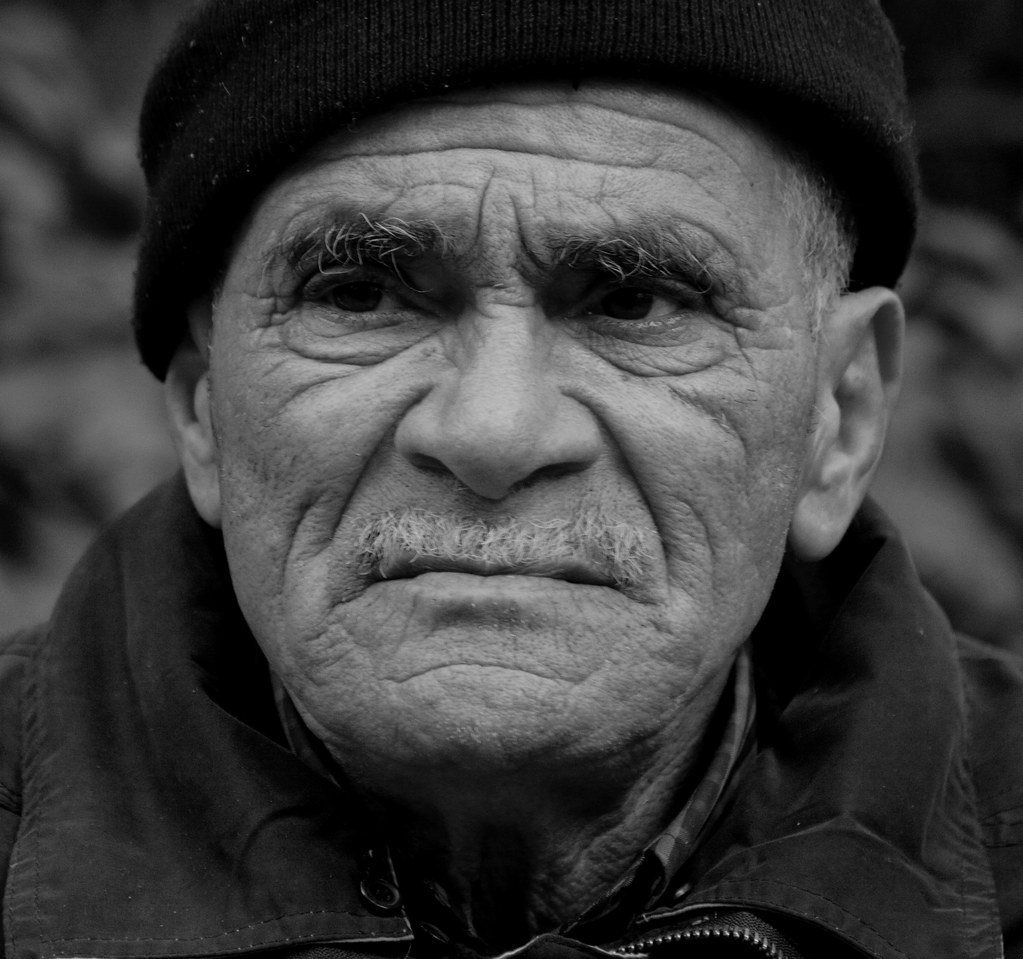
Label: Colored